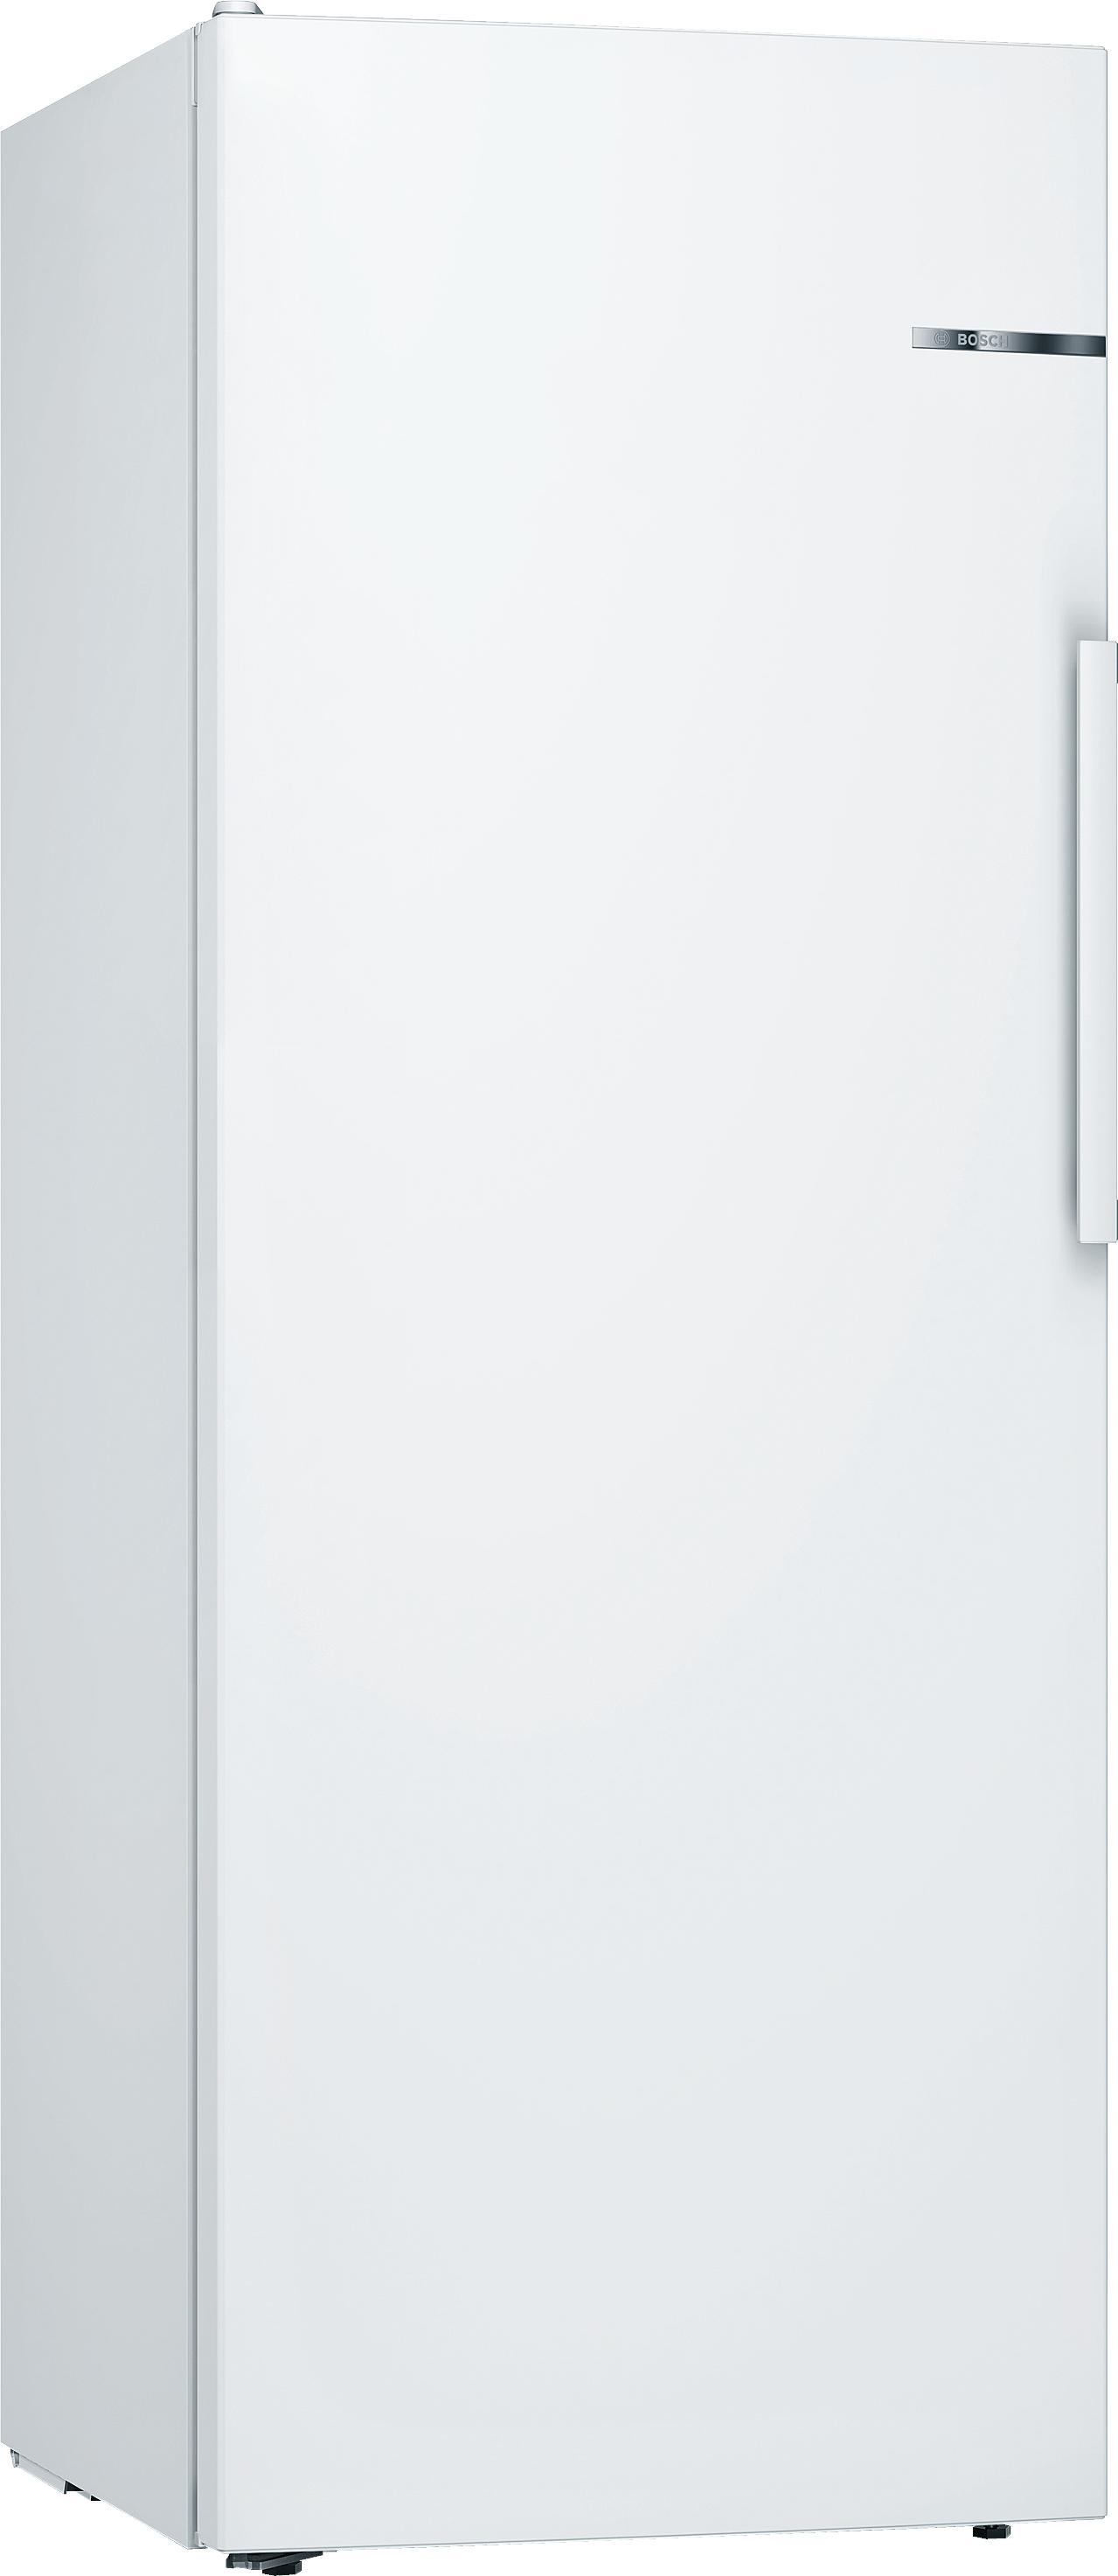
Grade B Refurbished Bosch Serie 2 KSV29NW3PG Fridge 161CM White - Freestanding
Refurbished Bosch Serie 2 KSV29NW3PG Fridge 161CM White - Freestanding (Up to 6 Months Warranty) Performance and Consumption Energy Efficiency Class: A++ at a range of energy efficiency classes from A+++ to D Energy Efficiency Class: A++ kWh/yr: 0.293 kwh Total net capacity: 290 litres Noise level dB(A) re 1 pW: 39 Design features White door and white side panels Vertical door handle Left hinged, door reversible Bright interior LED fridge light LED electronic control Removable magnetic door seals - easy to clean 1 compressor Food freshness system Active Cooling - quick and even temperature distribution on all shelf levels (interior fridge fan) Key features - Fridge section Bright interior LED fridge light 1 MultiBox - Transparent drawer with a rippled bottom, ideal for storing fruits and vegetables. 3 wave plastic Bottle rack Interior design with metal applications 5 removable safety glass shelves 1 large door shelf, 3 small door shelf Automatic defrost fridge Functions SuperCool function with automatic deactivation without Dimension and installation Height adjustable feet in the front Climate class SN-T (suitable for ambient temperatures between 10 to 43°C) 220 - 240 V Dimensions: 161 cm H x 60 cm W x 65 cm D
Brand: Refrigeration
Category: Home & Garden > Kitchen & Dining > Kitchen Appliances > Refrigerators